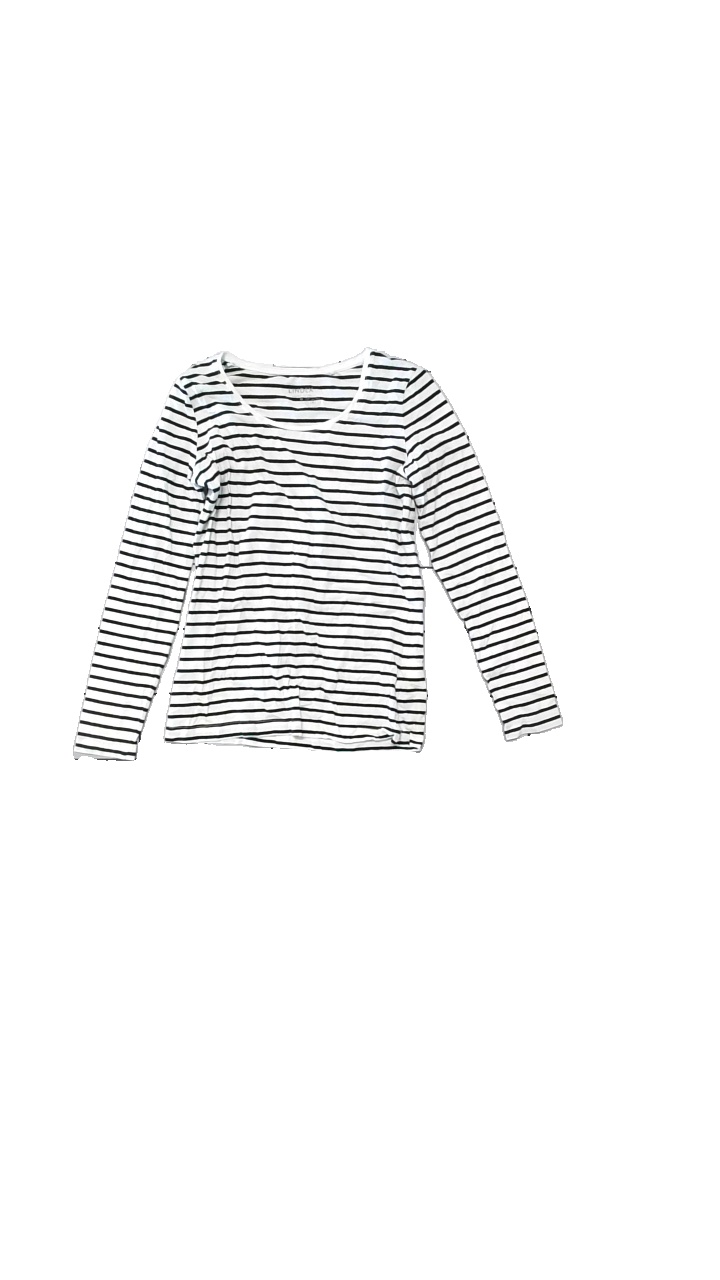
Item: Top (Ladies)
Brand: Lindex
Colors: White, Black
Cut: C-collar, Tight
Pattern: Striped
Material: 95% Cotton, 5% Elastane
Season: All
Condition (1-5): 4
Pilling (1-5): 4
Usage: Reuse
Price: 50-100